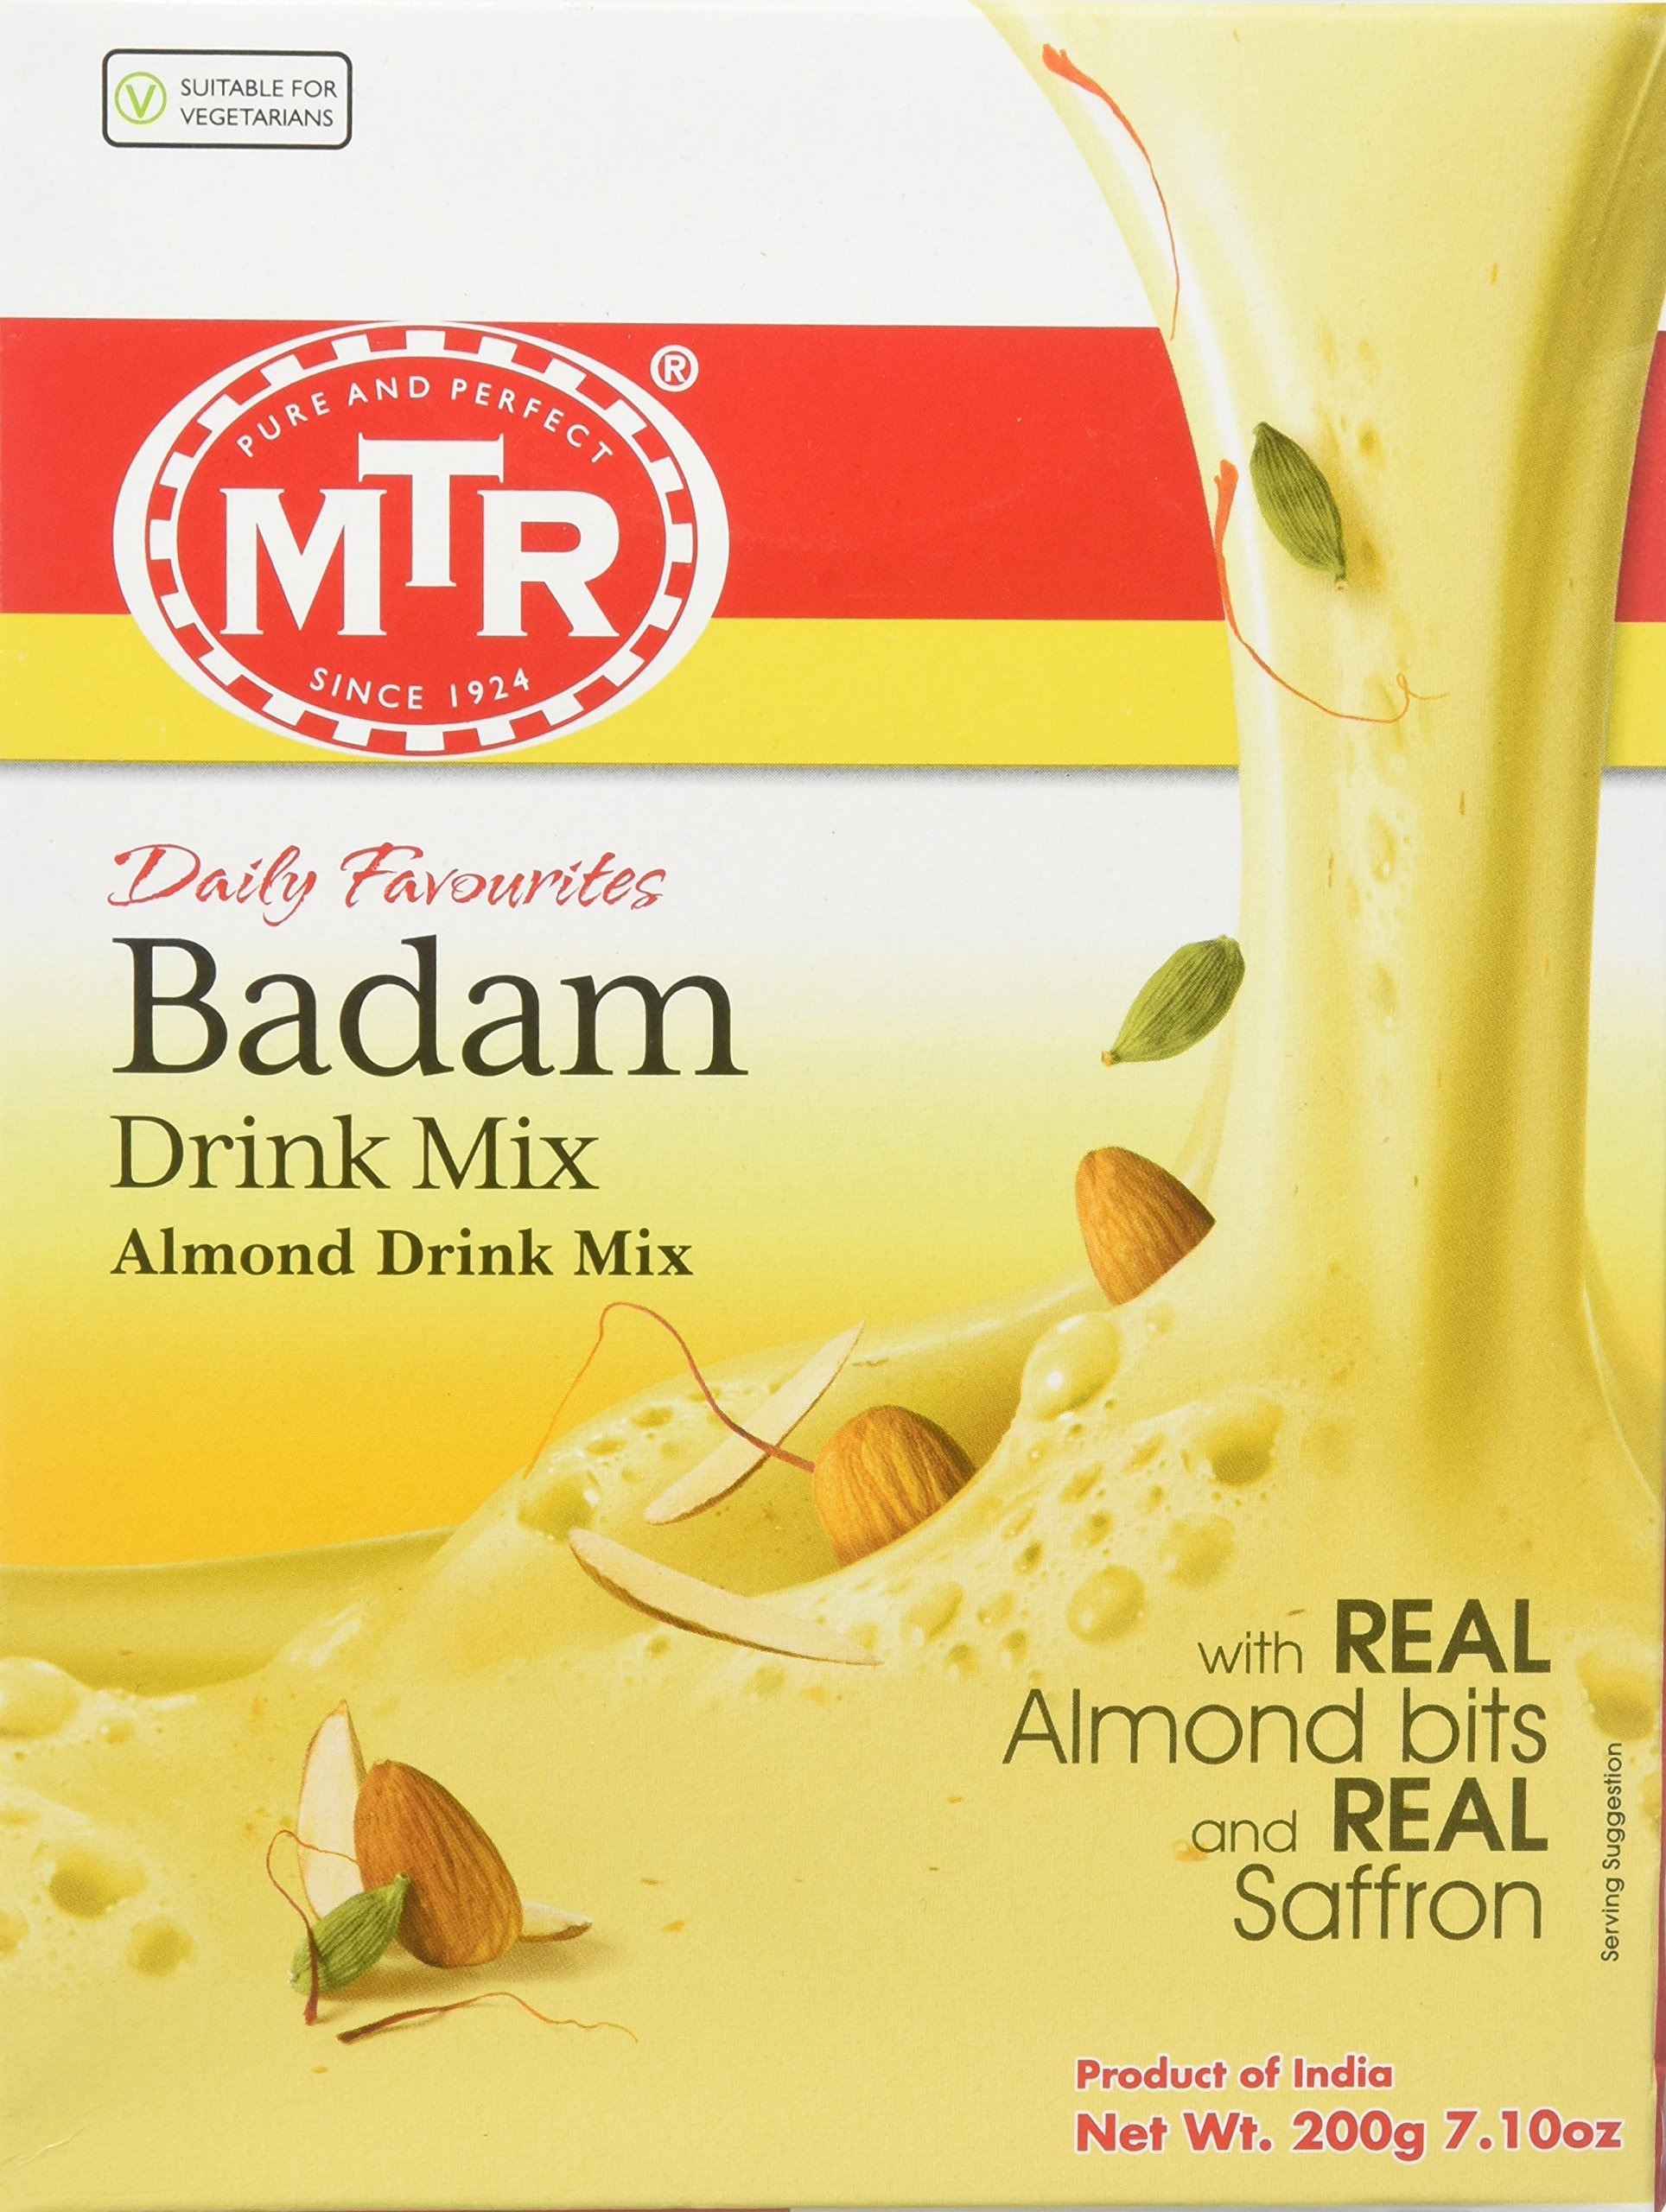
Item Name: MTR Badam Drink Mix (200 g)
Bullet Point 1: Delicious
Bullet Point 2: Healthy
Bullet Point 3: Flavoured Drink
Bullet Point 4: 100% Vegetarian
Bullet Point 5: No artificial colours
Value: 7.0548
Unit: Ounce

Price: 9.49